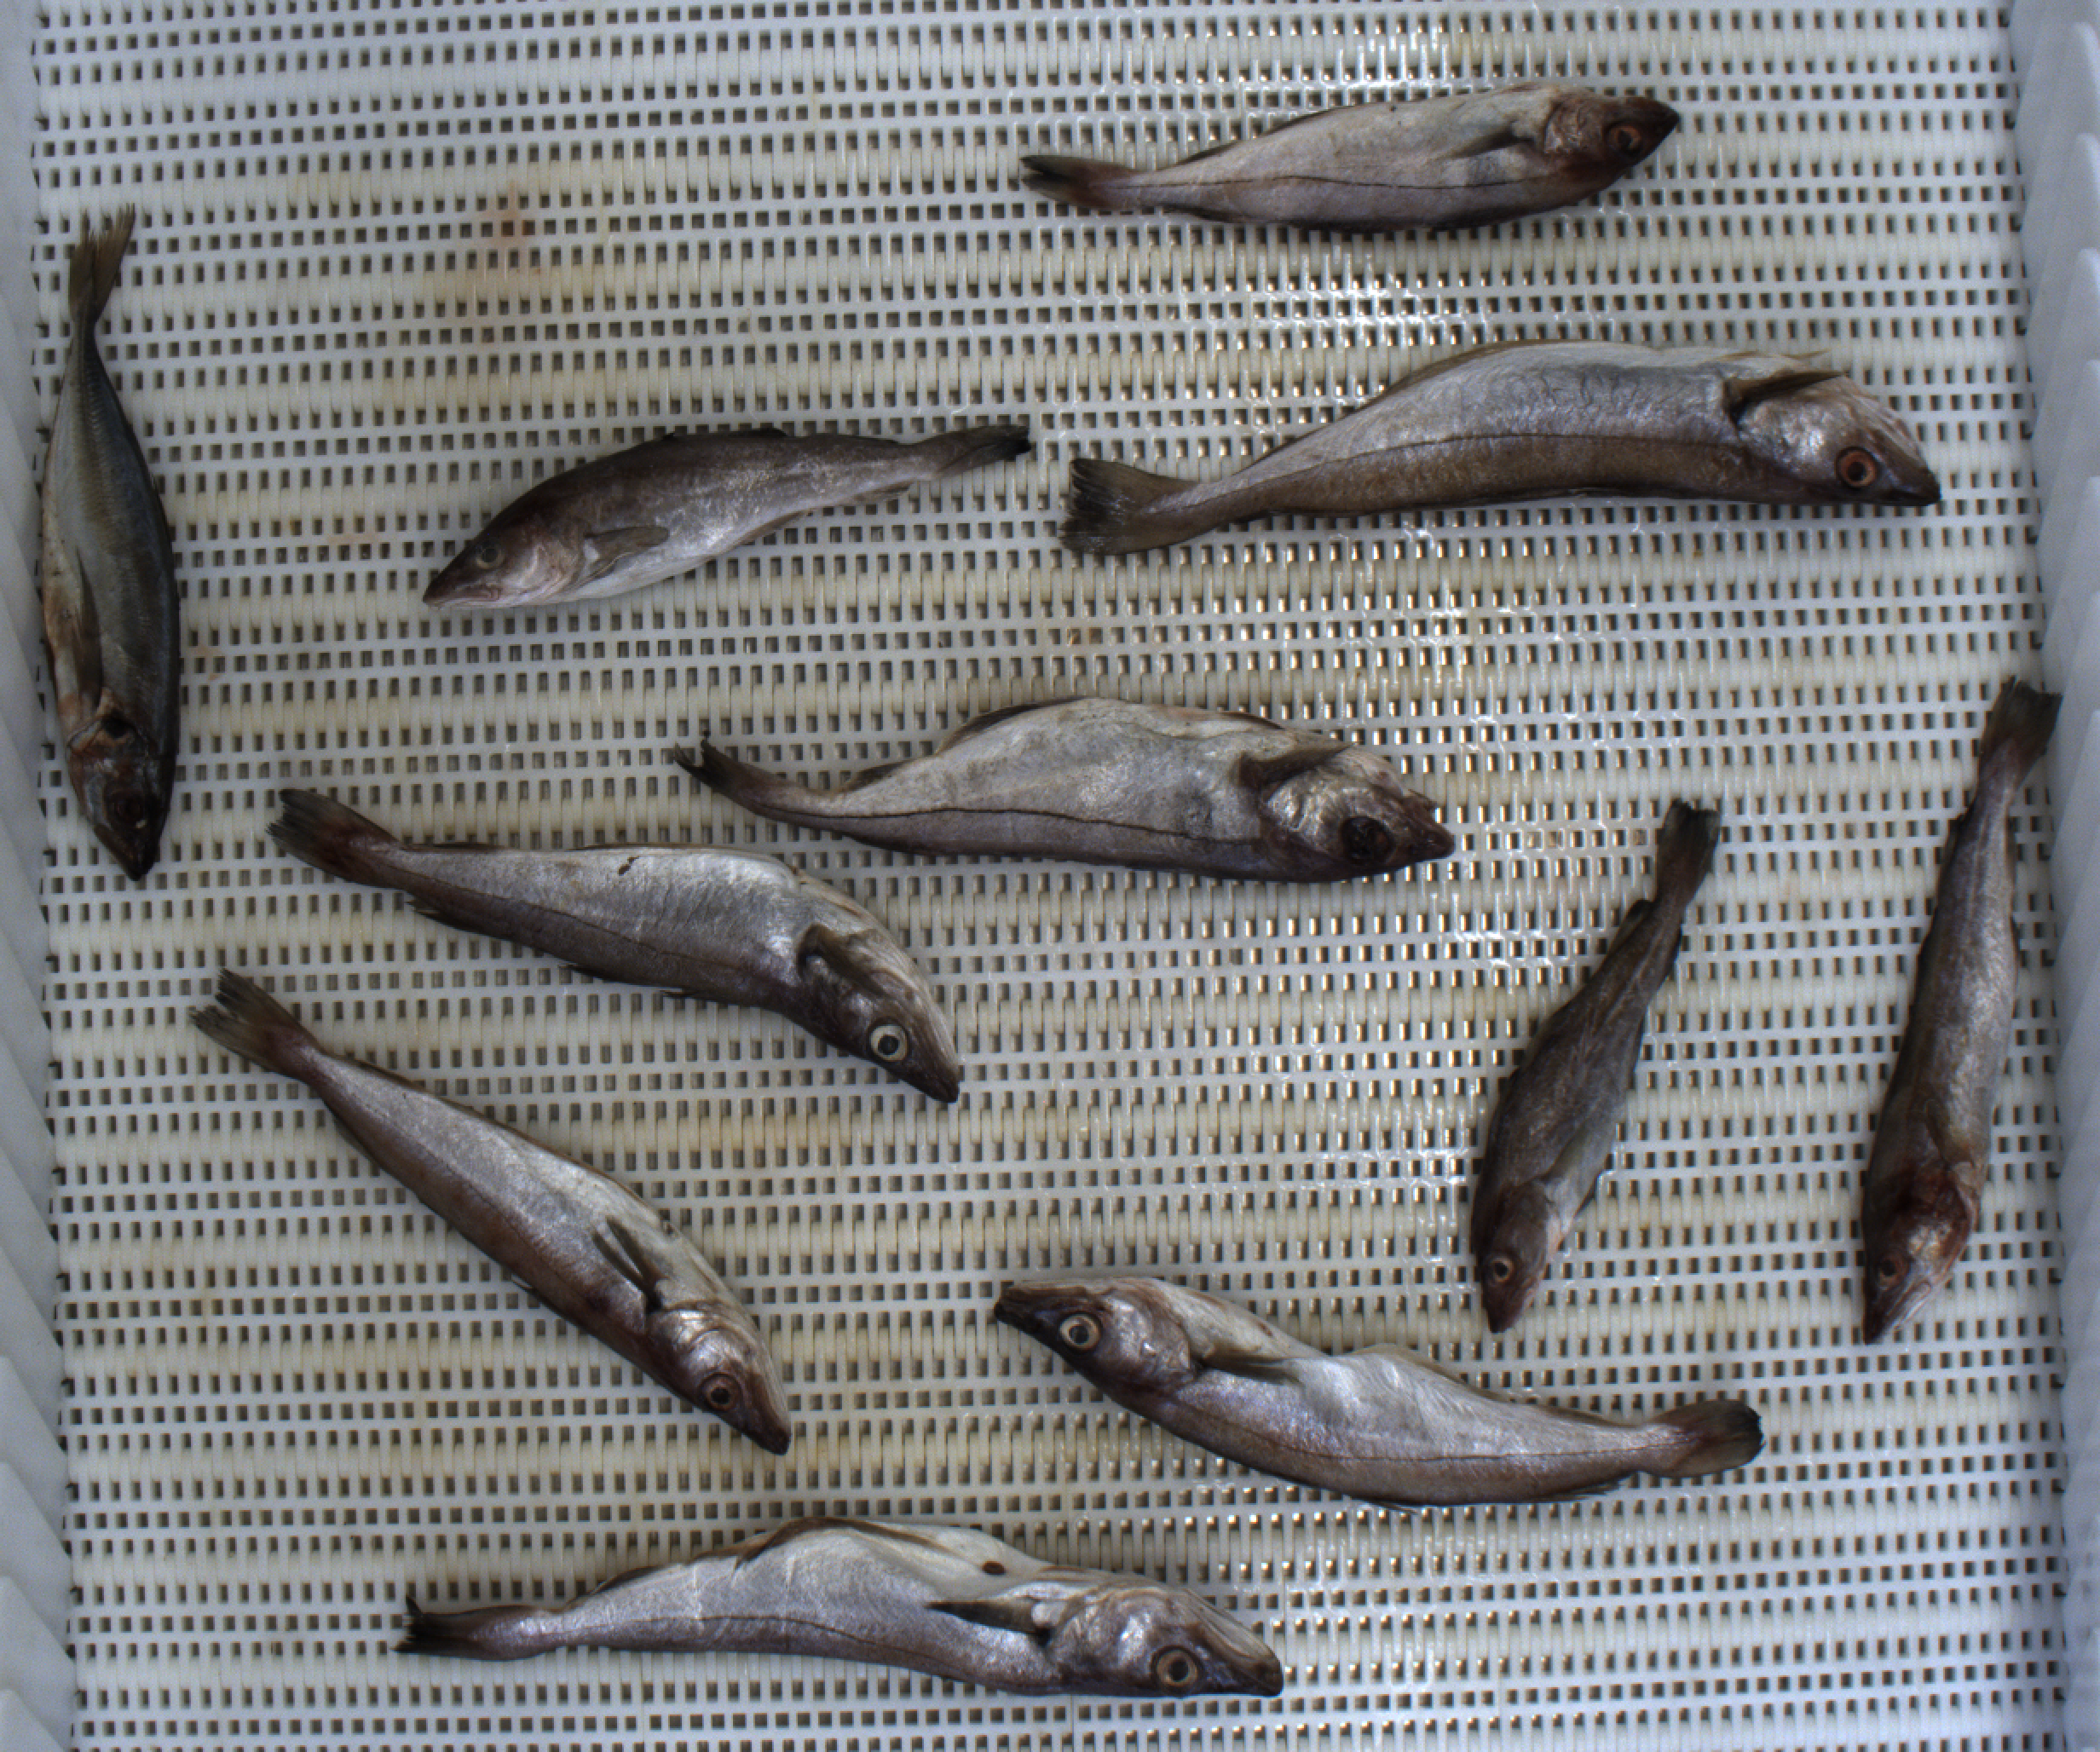
Total fish: 11
Cod: 3
Haddock: 2
Whiting: 5
Hake: 0
Horse mackerel: 1
Saithe: 0
Other: 0